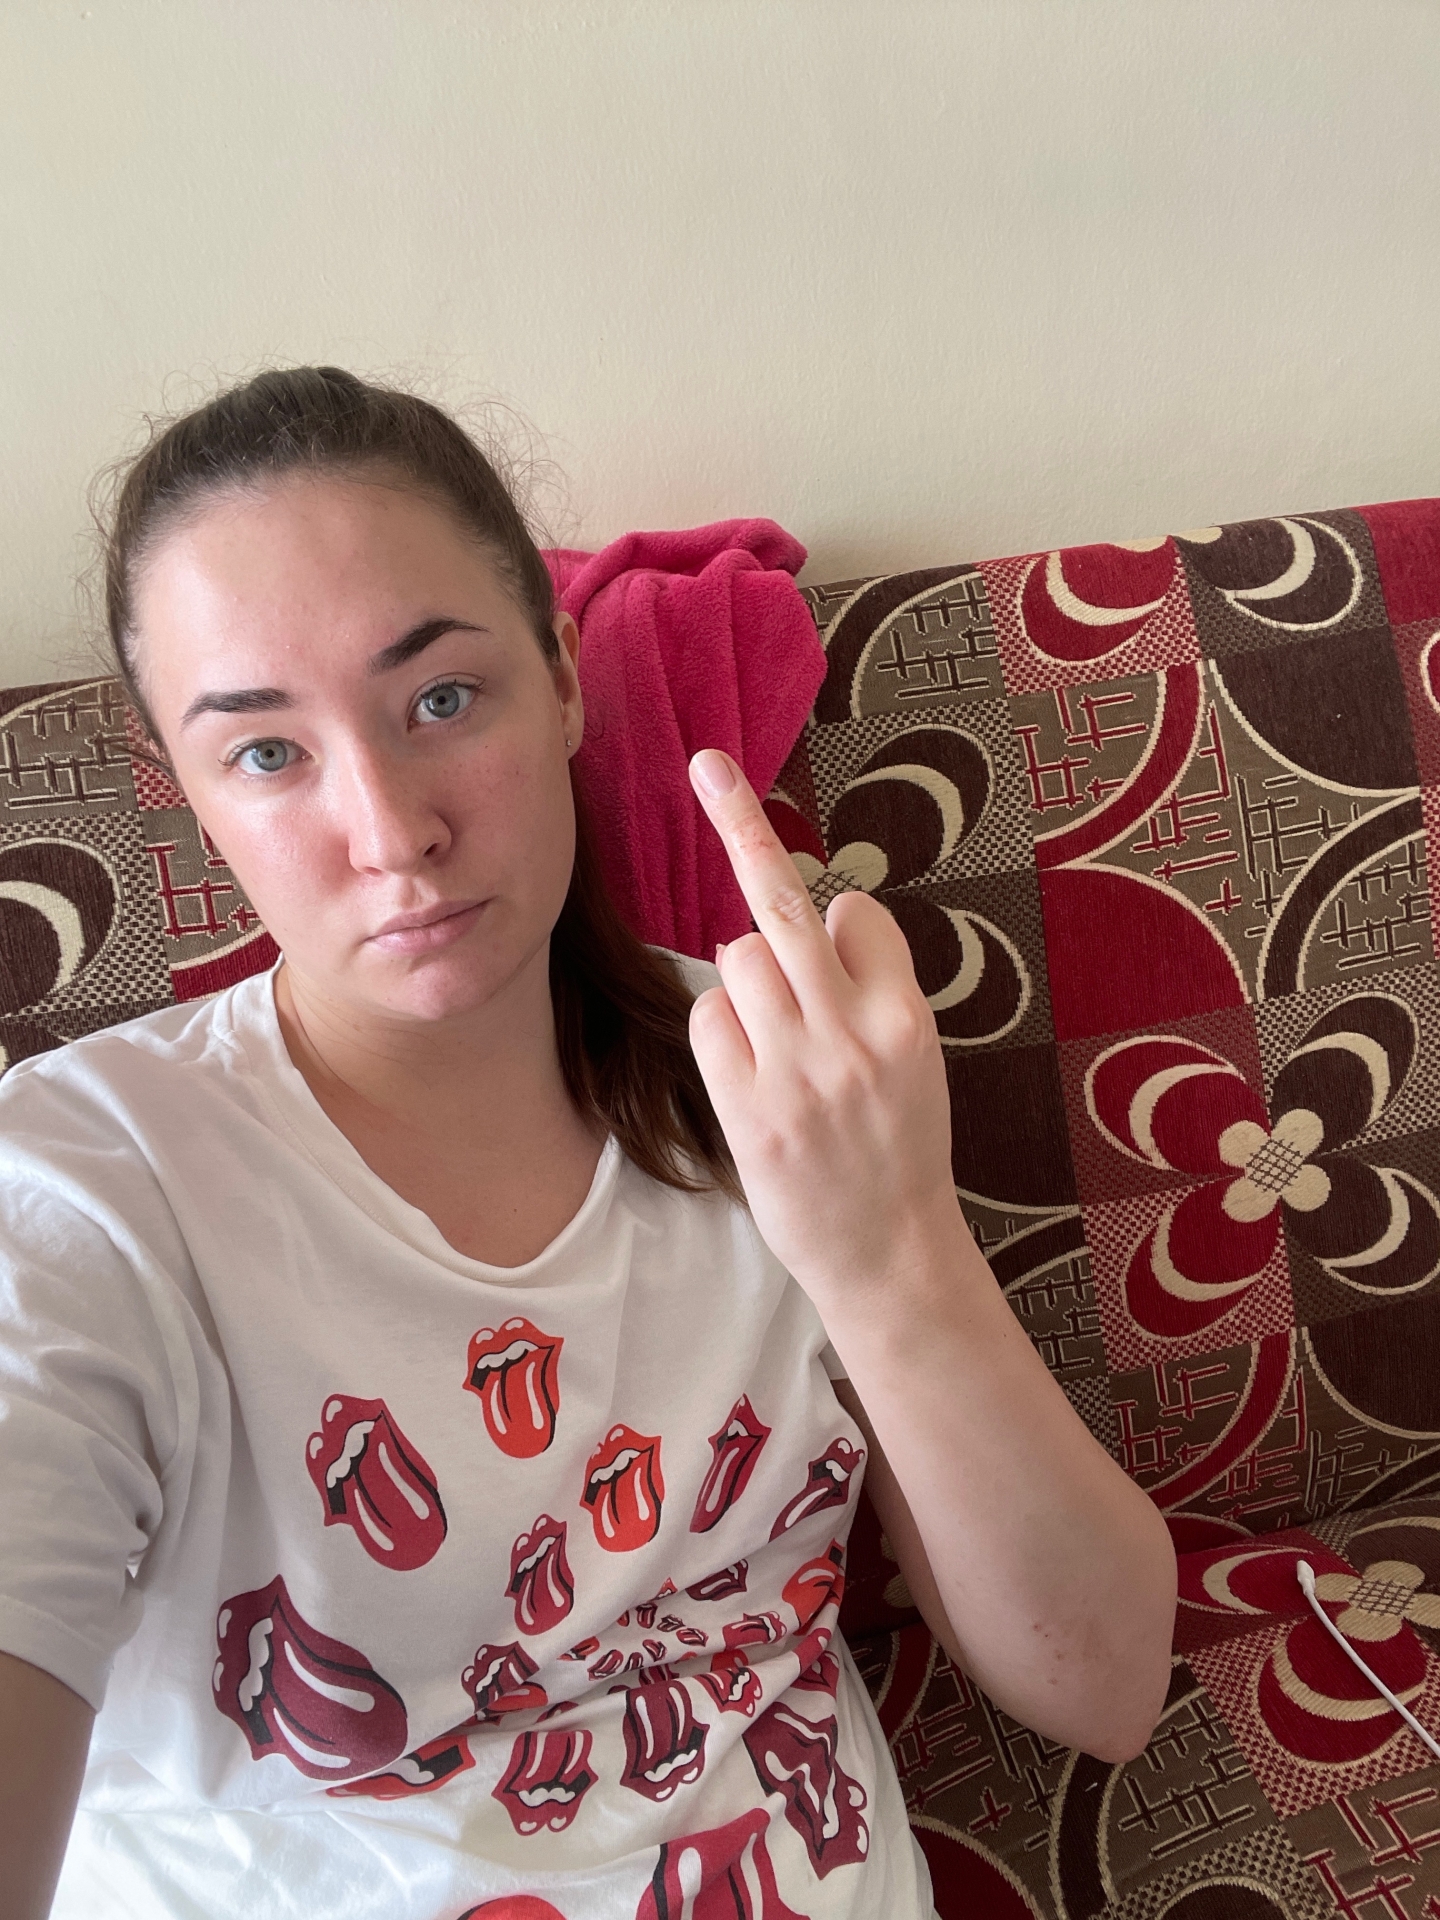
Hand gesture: middle_finger